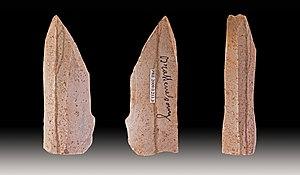
Burin en silex Etage
L'expression « outils de la Préhistoire » désigne l'ensemble des outils réalisés par les groupes humains qui se sont succédé au cours de la Préhistoire, depuis 3,3 millions d'années BP jusqu'à 5500 ans BP. Pour des raisons de conservation différentielle des matériaux, les outils préhistoriques les mieux connus grâce aux découvertes archéologiques sont les outils de pierre taillée et, dans une moindre mesure, les outils en matières dures animales. Pour les périodes les plus récentes de la Préhistoire ou pour des sites ayant bénéficié de conditions de préservation exceptionnelles, des outils en matières végétales sont aussi connus.